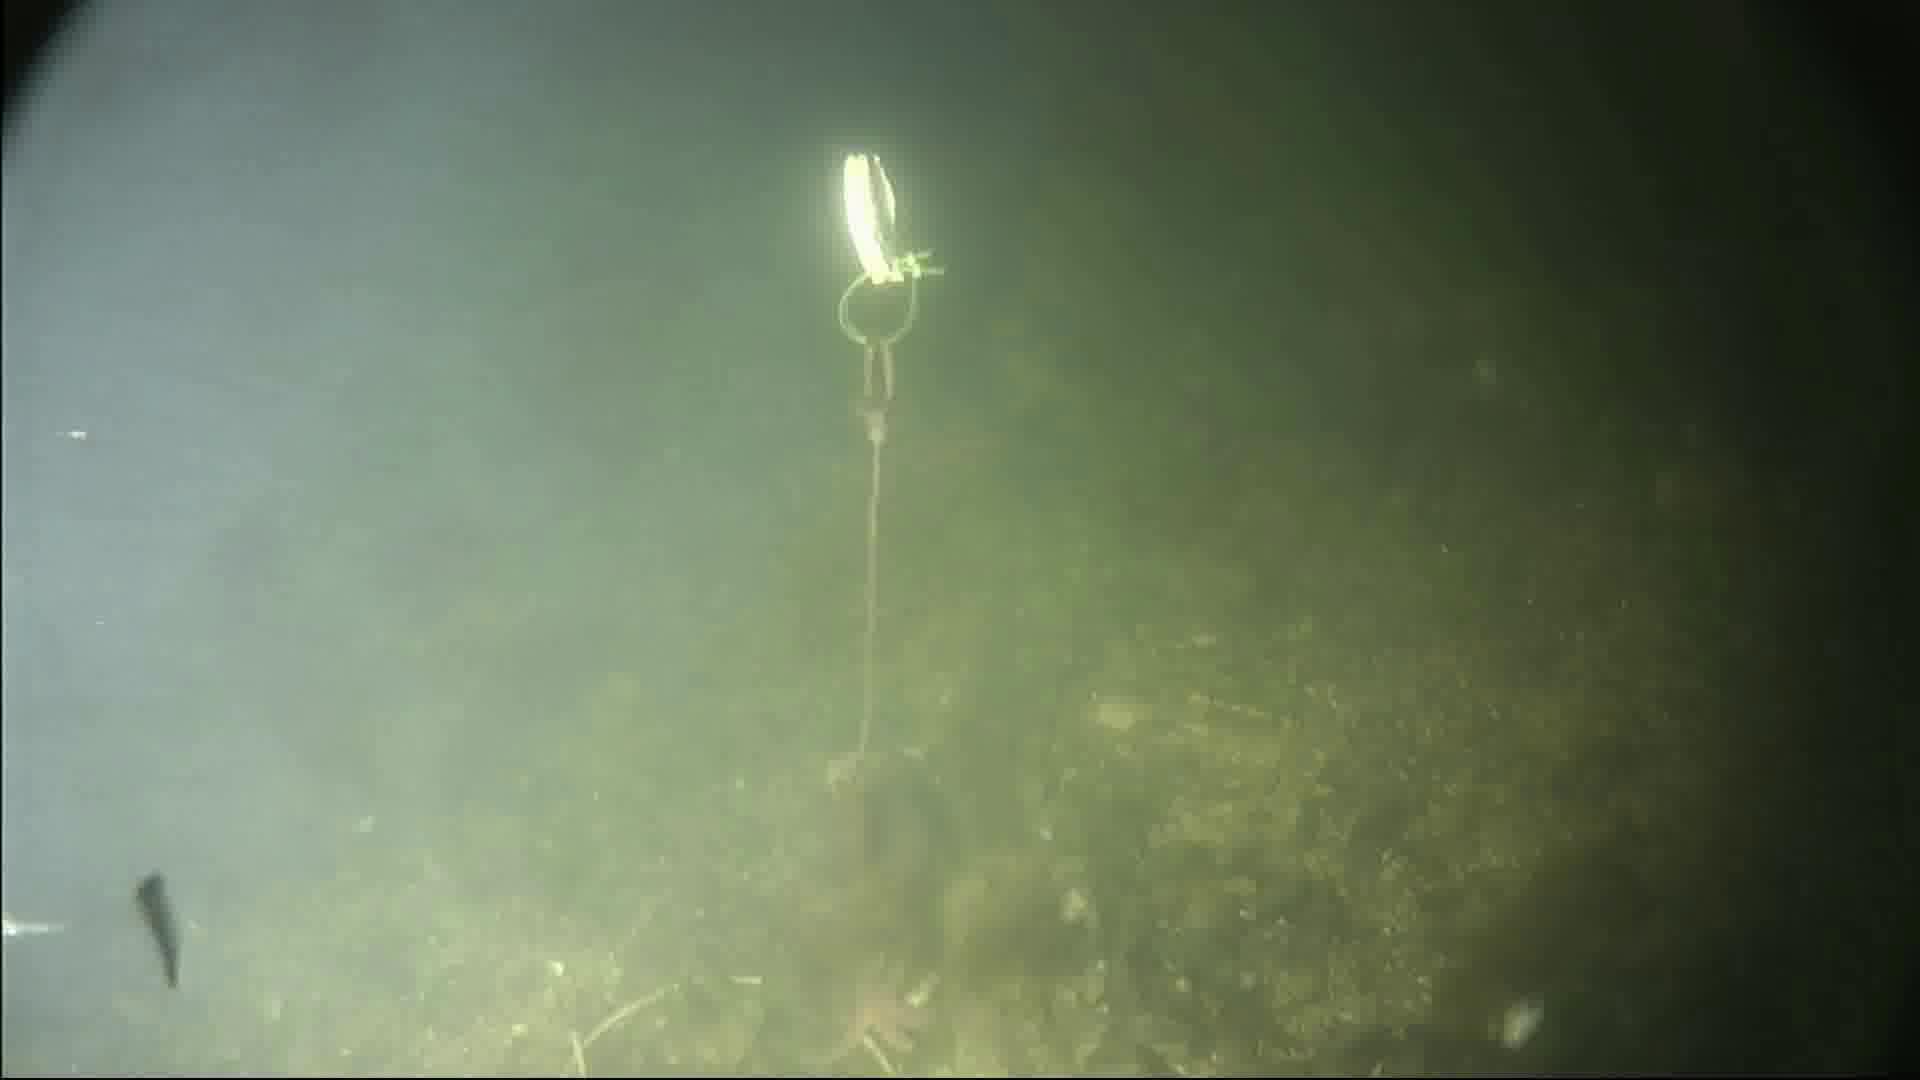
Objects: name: starfish
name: crab
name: small_fish